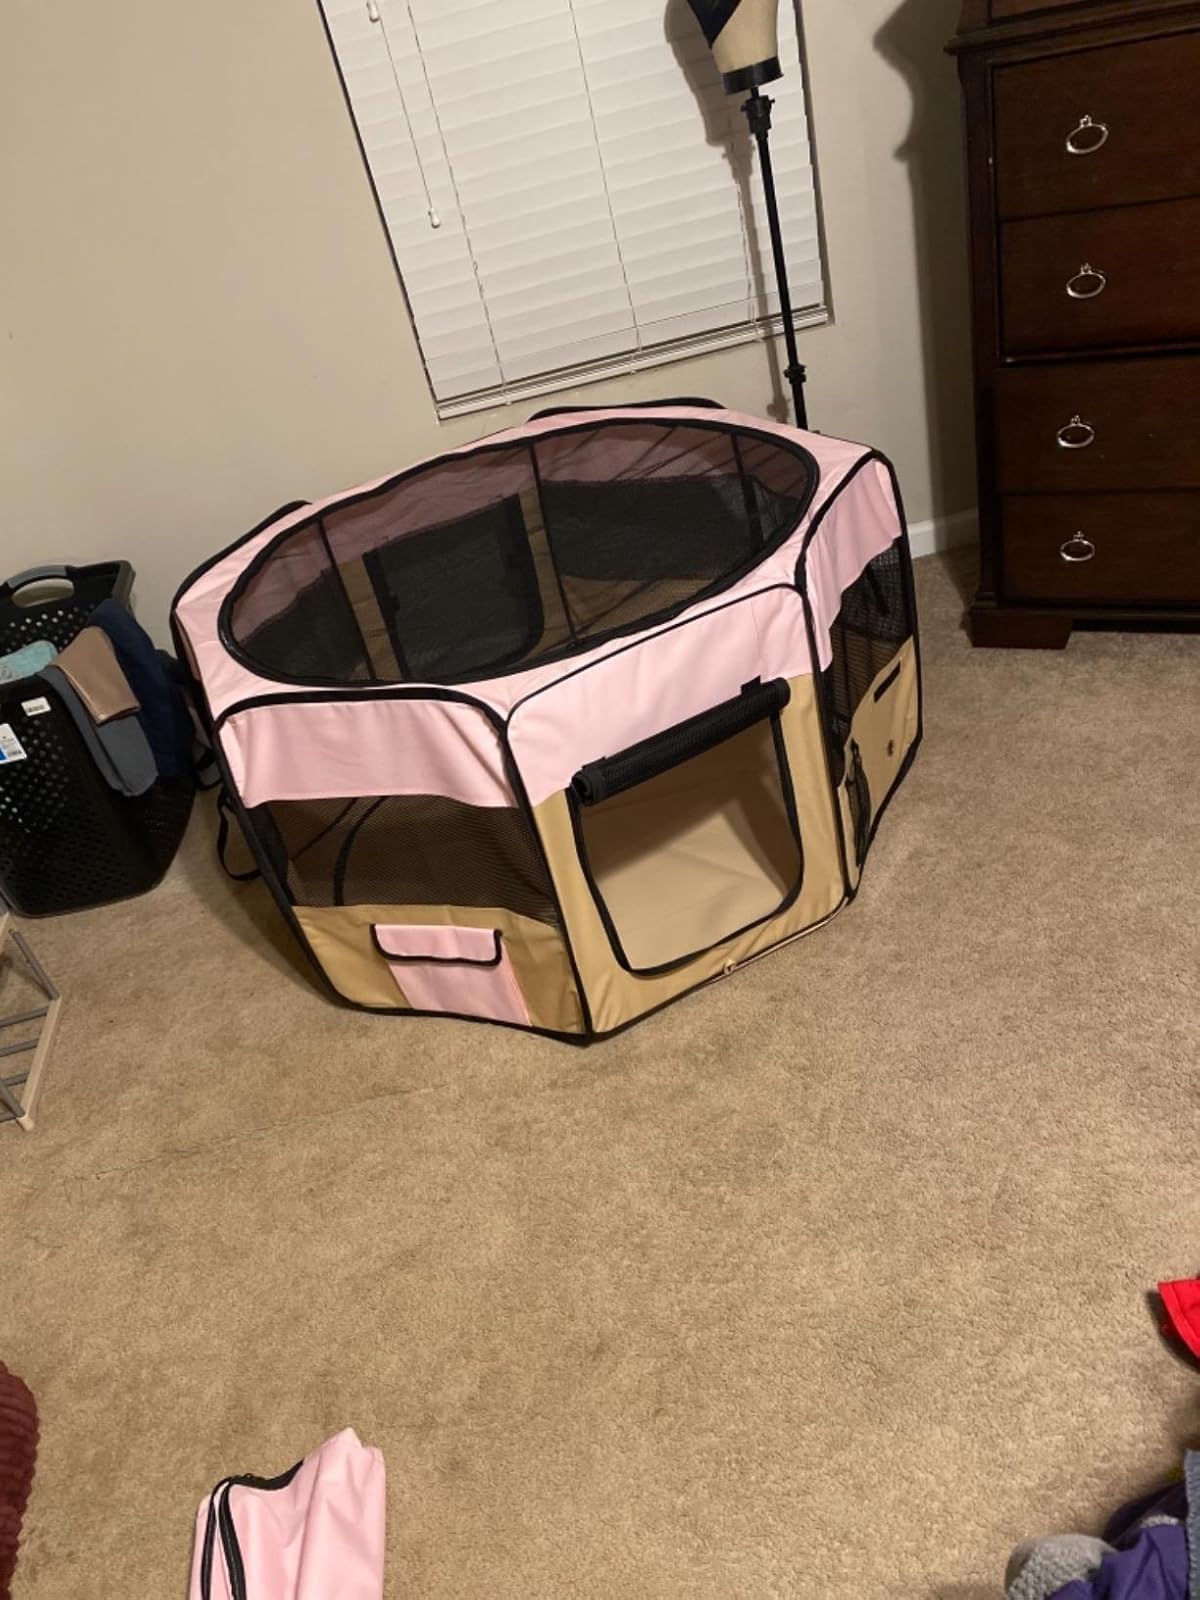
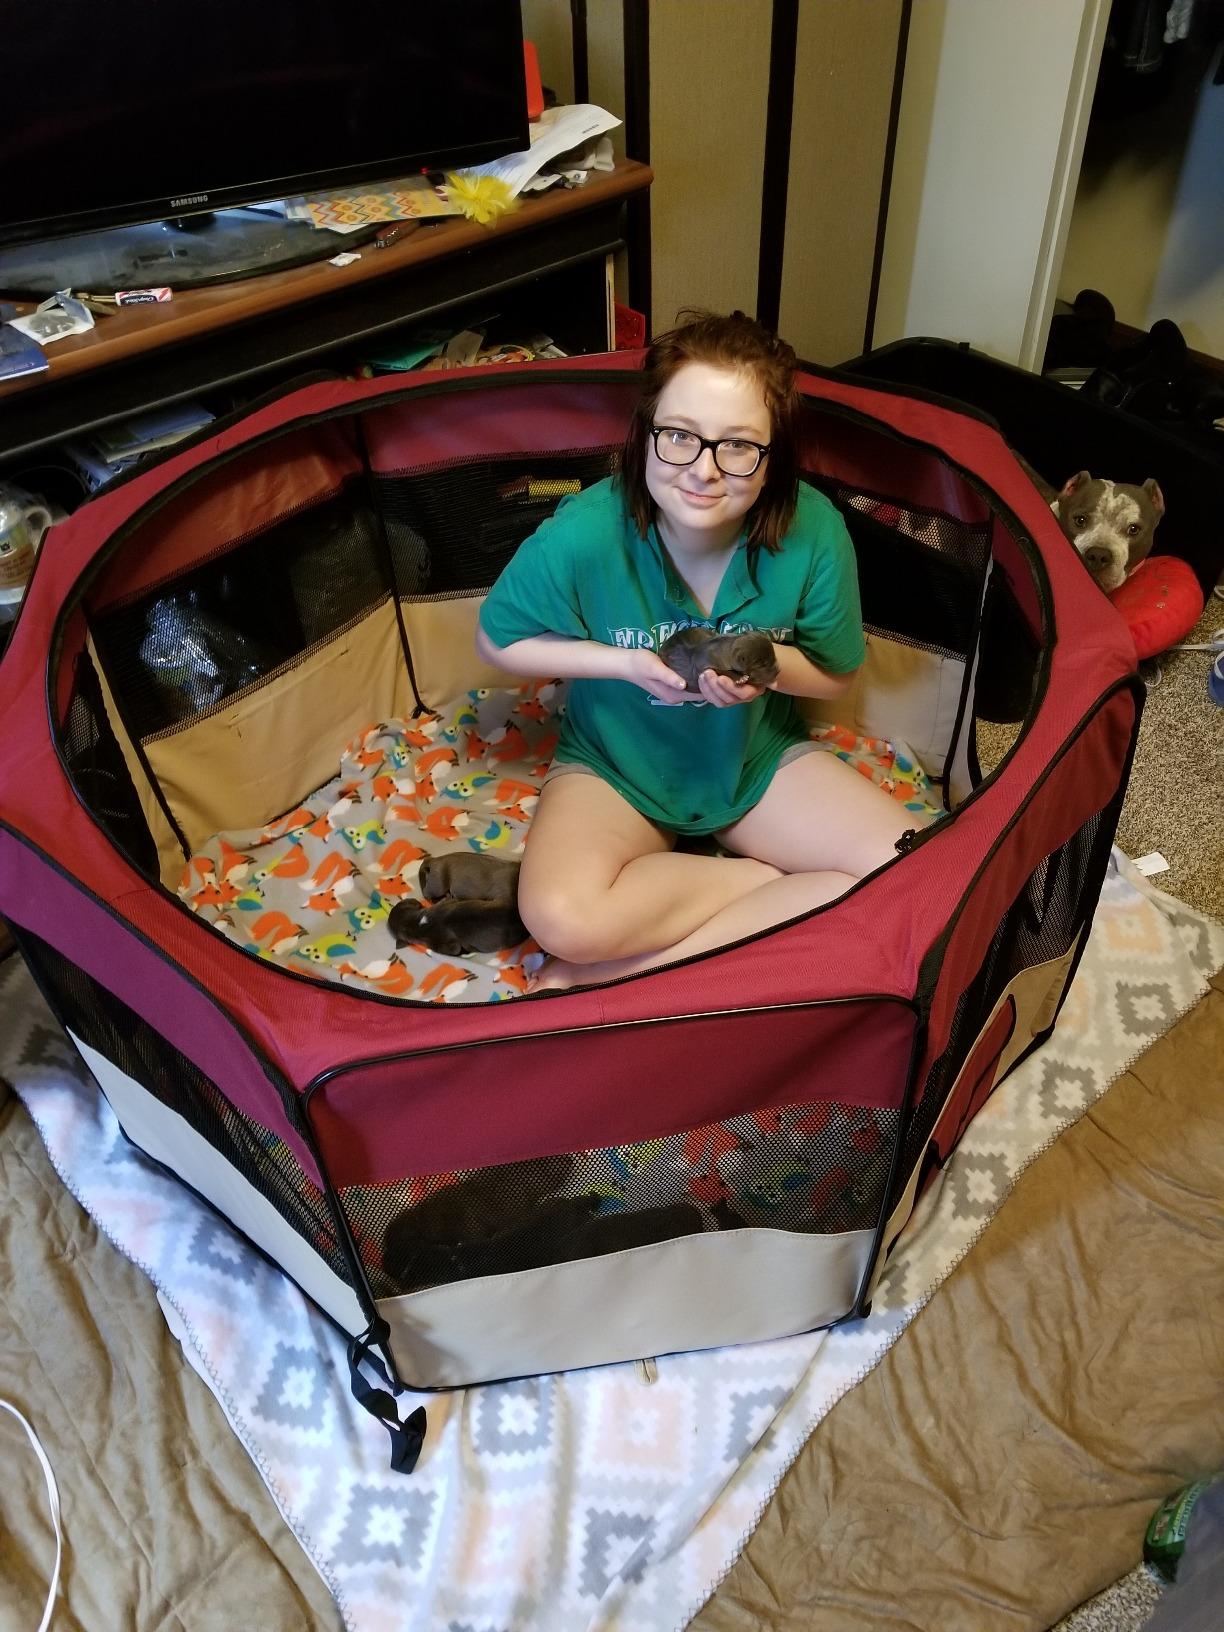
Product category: items_kennel
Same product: no